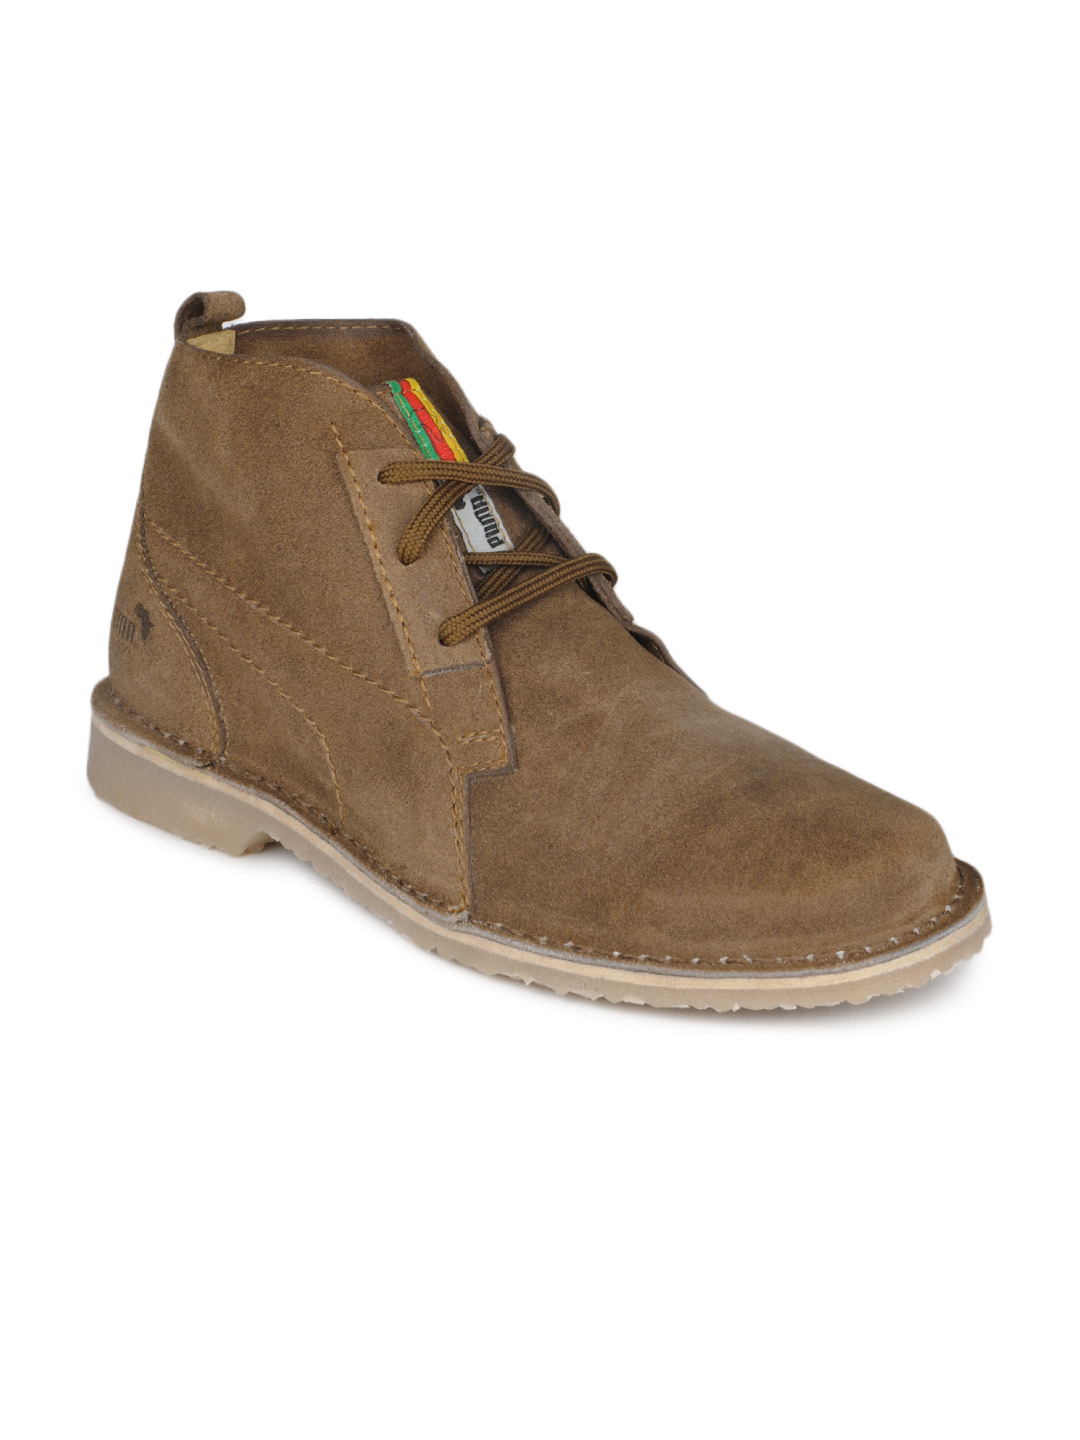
Puma Men Brown Terrae Mid Africa Shoes
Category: Footwear / Shoes / Casual Shoes
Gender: Men
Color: Brown
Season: Summer 2012
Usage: Casual